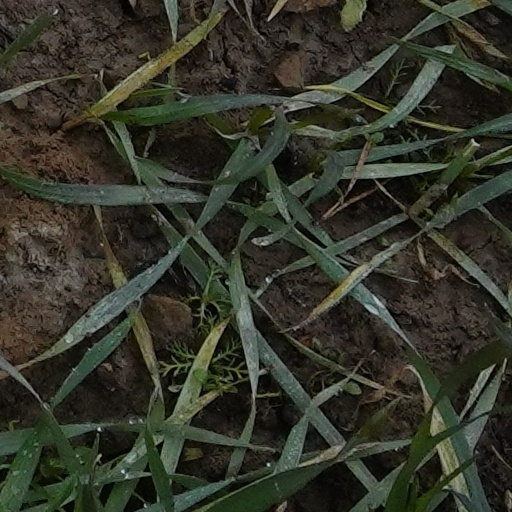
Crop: wheat